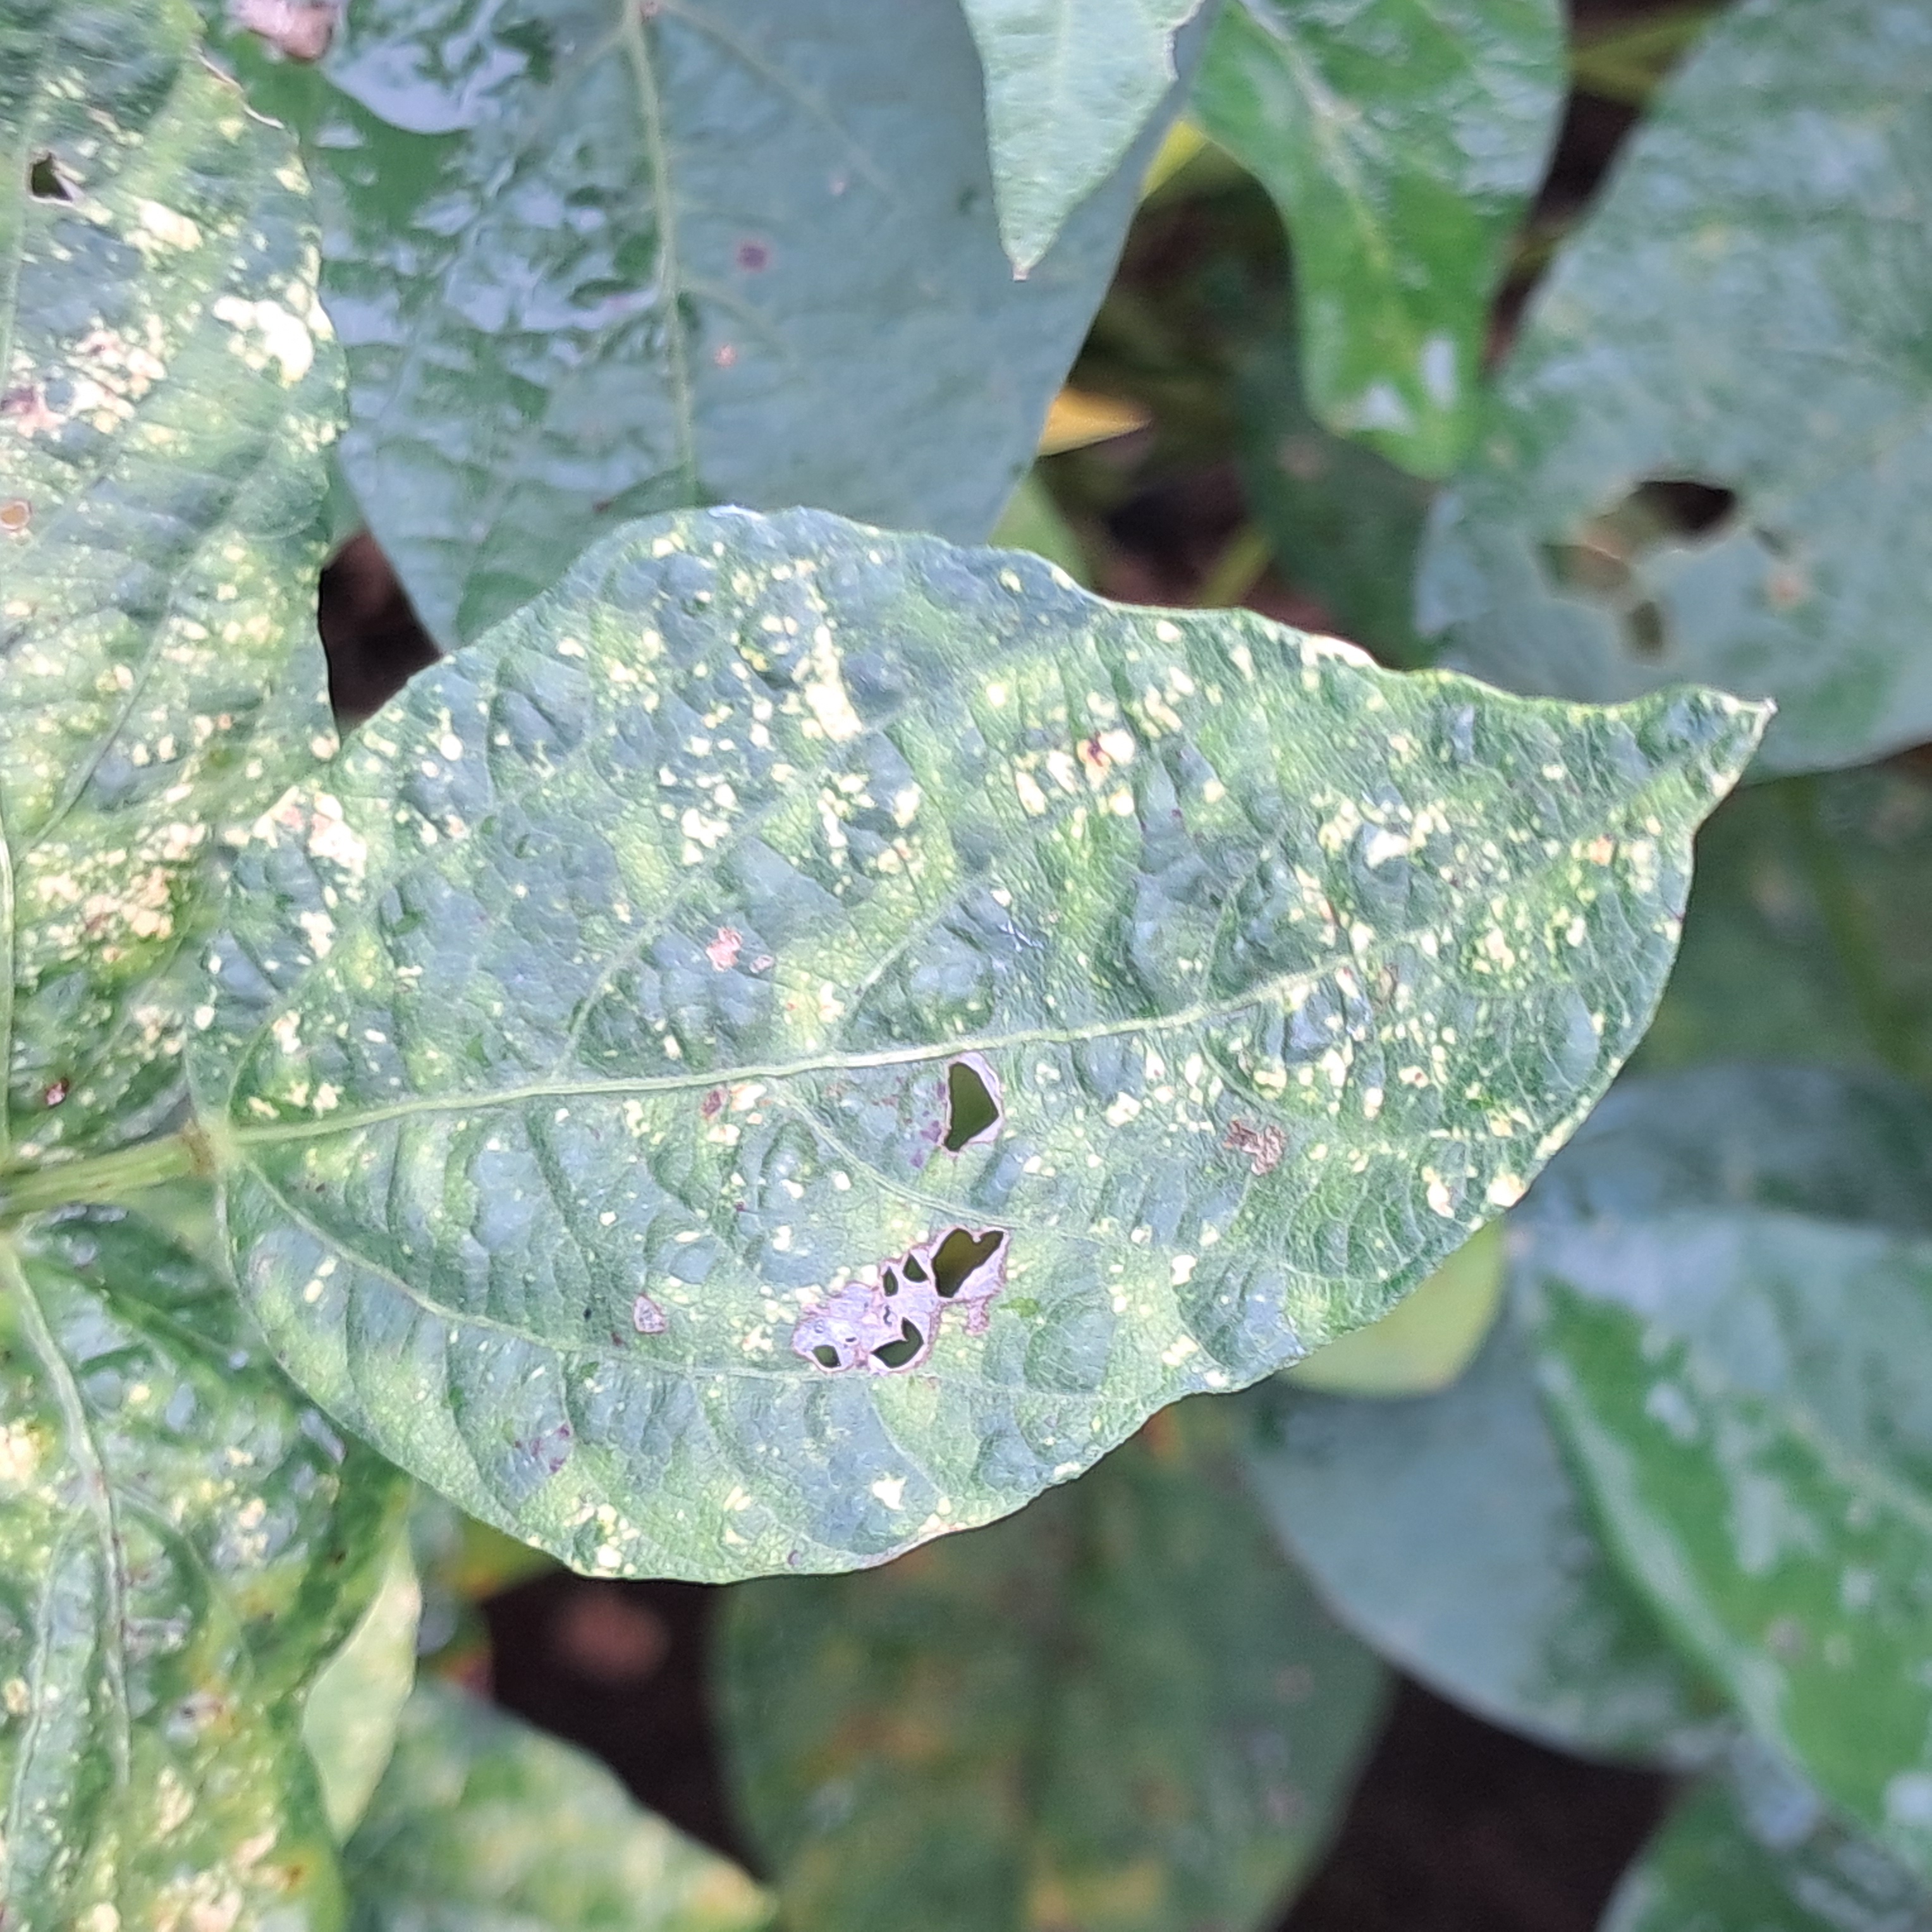
Label: Mosaic